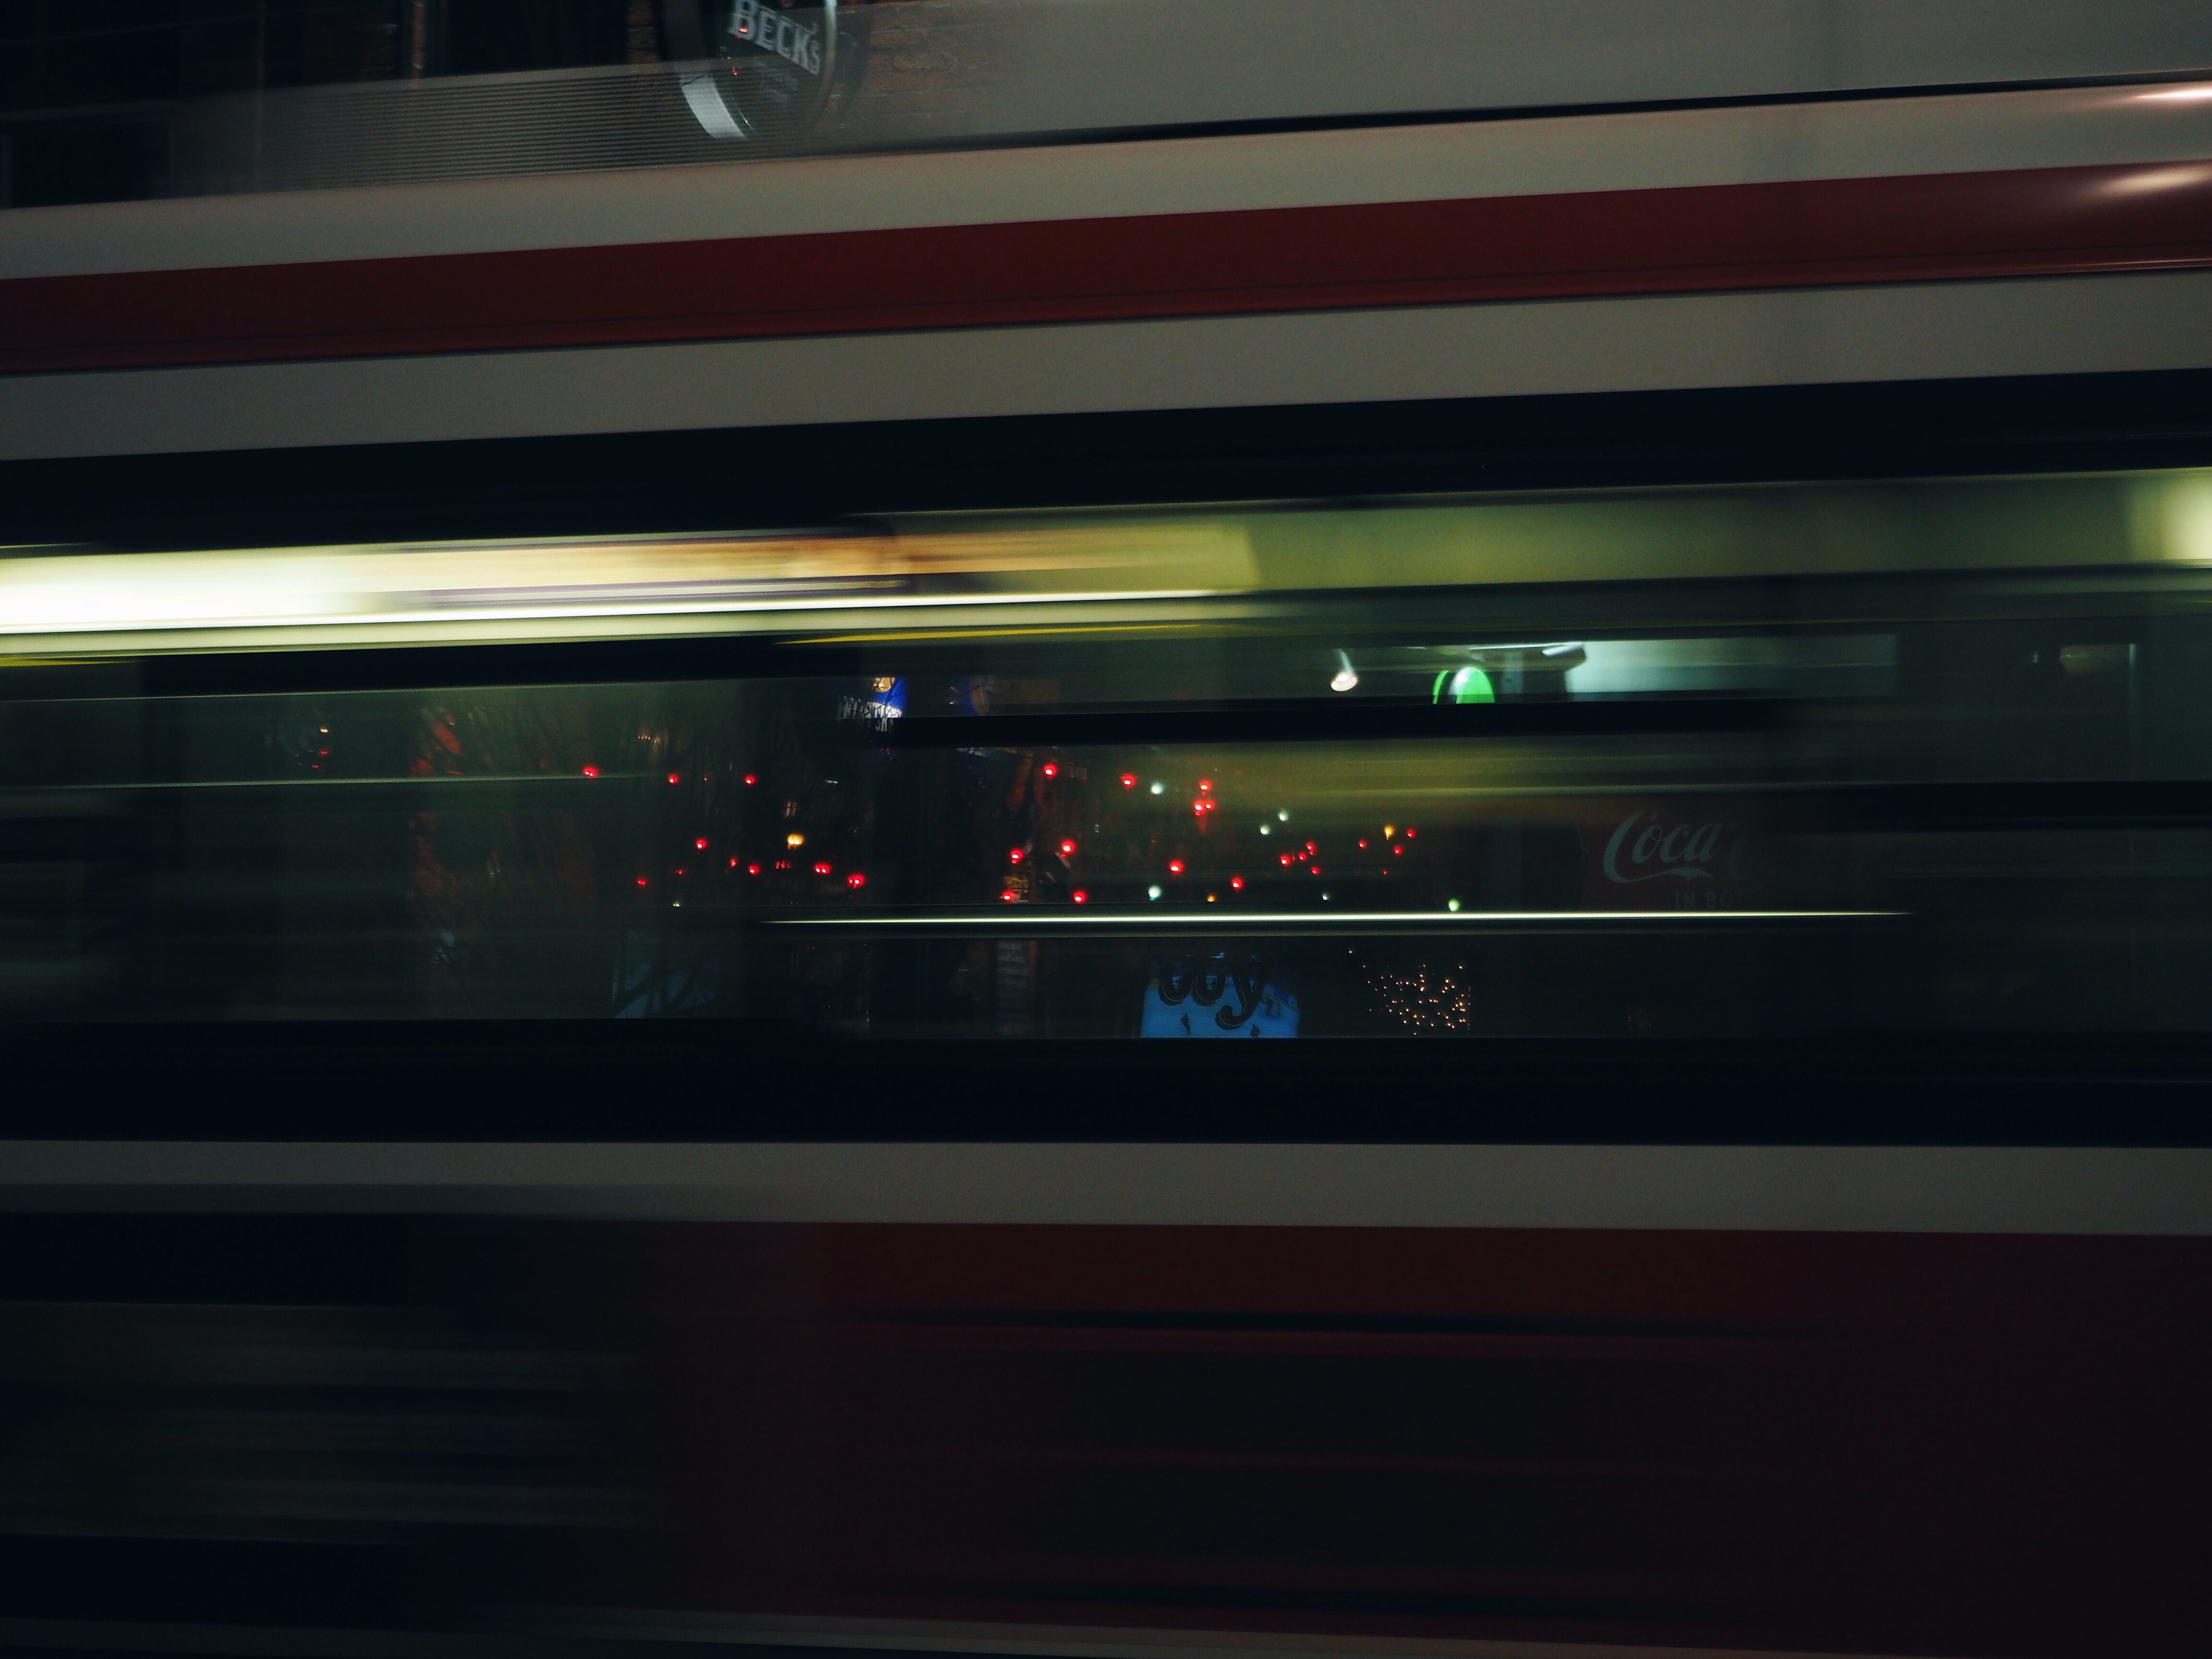
light, window, dark, reflection, room, lighting, interior design, lines, publicdomain, background, electronics